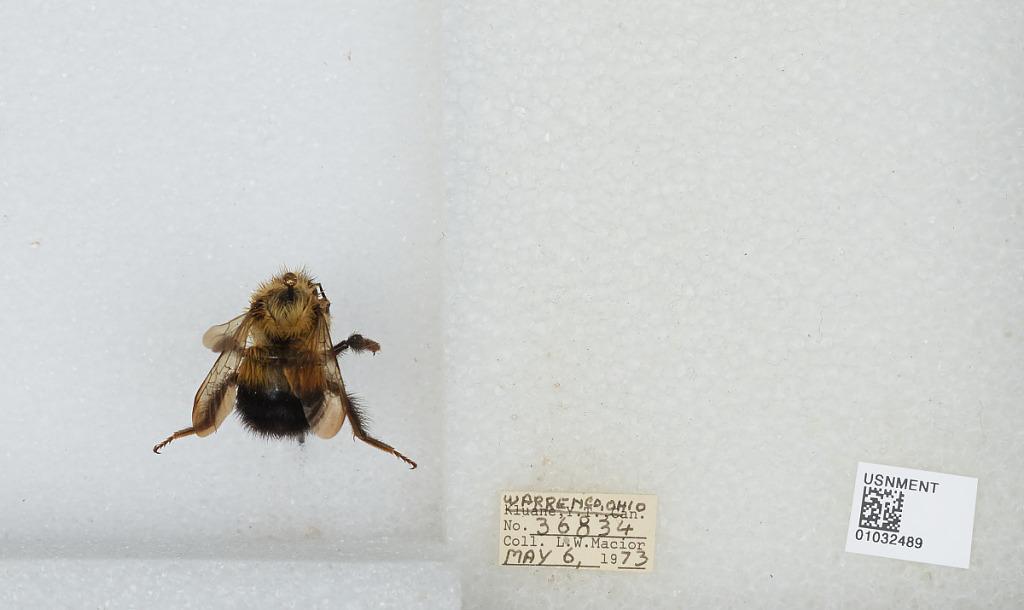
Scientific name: Bombus (Pyrobombus) vagans vagans Smith
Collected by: L. Macior
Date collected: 1973-5-6
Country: United States
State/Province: Ohio
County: Warren
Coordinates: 39.4242, -84.1856